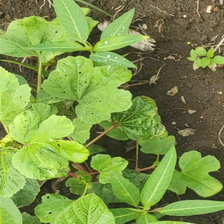
Weed species: Little_Mallow(Malva parviflora)